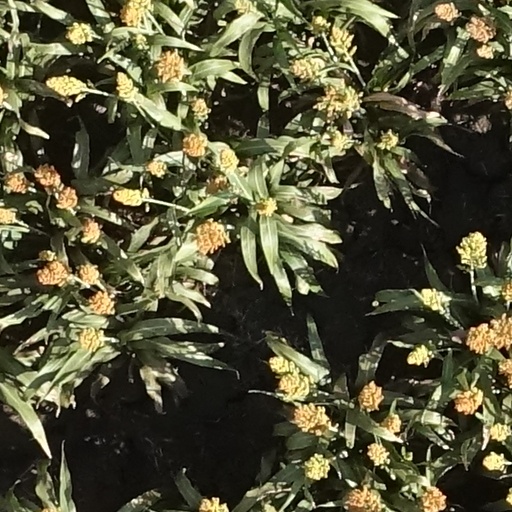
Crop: sorghum